Answer in natural language. How many Paintings are visible in the scene? Choose between the following options: 4, 2, 3, 0 or 1
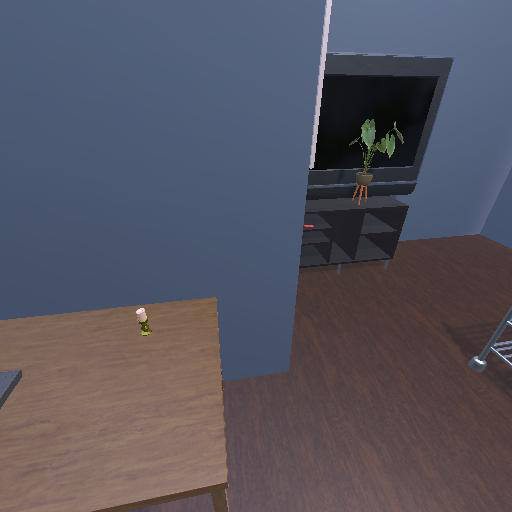
<answer>1</answer>